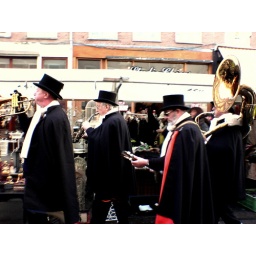
Christmas band walking around on the Albert-Cuyp market